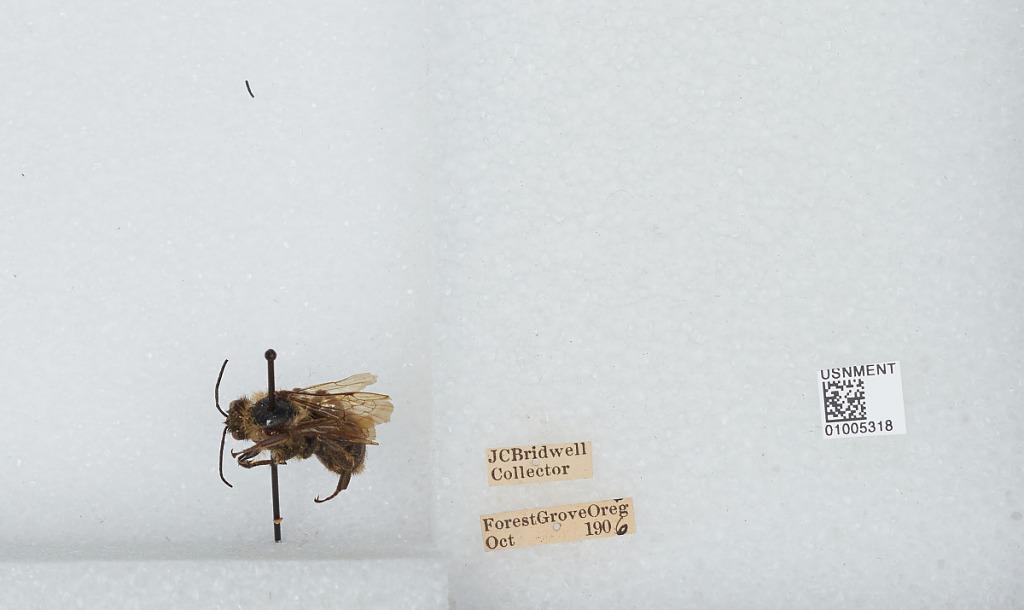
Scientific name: Bombus (Fervidobombus) californicus Smith
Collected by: J. Bridwell
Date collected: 1906-10-
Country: United States
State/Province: Oregon
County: Washington
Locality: Forest Grove
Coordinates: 45.5197, -123.111